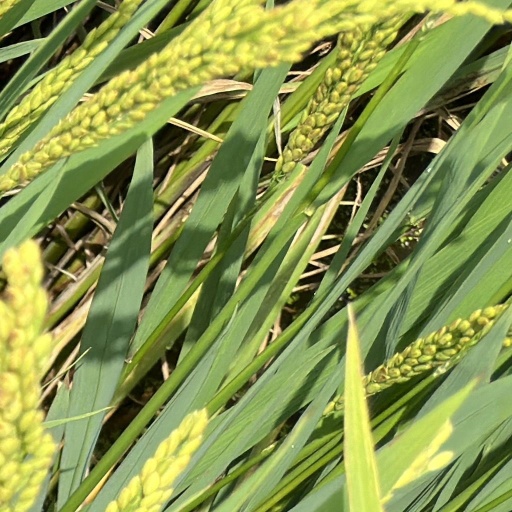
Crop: rice